Gen. Robinson Hall House

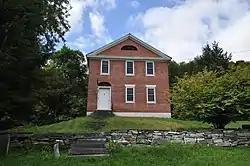

The General Robinson Hall House is a historic house at 3144 United States Route 7 in southern Wallingford, Vermont. Built in 1830, it is the surviving one of two nearly identical brick houses in this area, both built for members of the locally prominent Munson family. The house was listed on the National Register of Historic Places in 1986.